Michael Ventris

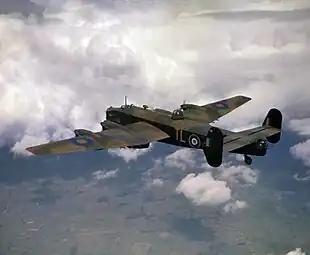
Halifax bomber in flight, 1942

Ventris did not complete his architecture studies, being conscripted in 1942. He chose the Royal Air Force (RAF). His preference was for navigator rather than pilot, and he completed the extensive training in the UK and Canada, to qualify early in 1944 and be commissioned. While training, he studied Russian intensively for several weeks, the purpose of which is not clear. He took part in the bombing of Germany, as aircrew on the Handley Page Halifax with No. 76 Squadron RAF, initially at RAF Breighton and then at RAF Holme-on-Spalding Moor, both in East Yorkshire. After the conclusion of the war, he served out the rest of his term on the ground in Germany, for which he was chosen because of his knowledge of Russian. His duties are unclear. His friends assumed he was on intelligence duties, interpreting his denials as part of a legal gag. No evidence of such assignments has emerged in the decades since. There is also no evidence that he was ever part of any code-breaking unit, as was Chadwick, even though the public has readily believed this explanation of his genius and success with Linear B.